Vakuta

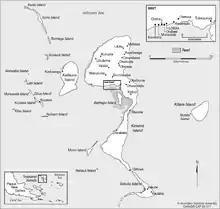
Vakuta immediately south of Kiriwina on the map of the Trobriand Islands

Vakuta is an island in the Trobriand Islands group of Papua New Guinea.